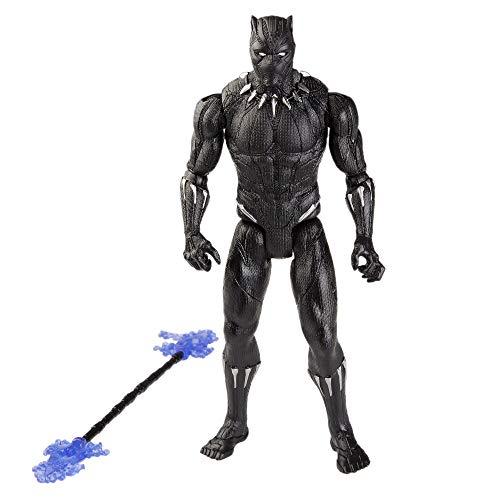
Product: Avengers Marvel Black Panther 6"-Scale Marvel Super Hero Action Figure Toy
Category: Toys & Games | Toy Figures & Playsets | Action Figures
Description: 6-Inch scale black Panther figure – Imagine T'Challa sprinting into battle as the clawed Super hero with this 6-inch-scale black Panther figure, inspired by the Avengers movies.
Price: $9.25
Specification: ProductDimensions:1.5x6.5x8.2inches|ItemWeight:0.16ounces|ShippingWeight:3.2ounces(Viewshippingratesandpolicies)|ASIN:B07H9RMDLK|Itemmodelnumber:E3931AS00|Manufacturerrecommendedage:4yearsandup